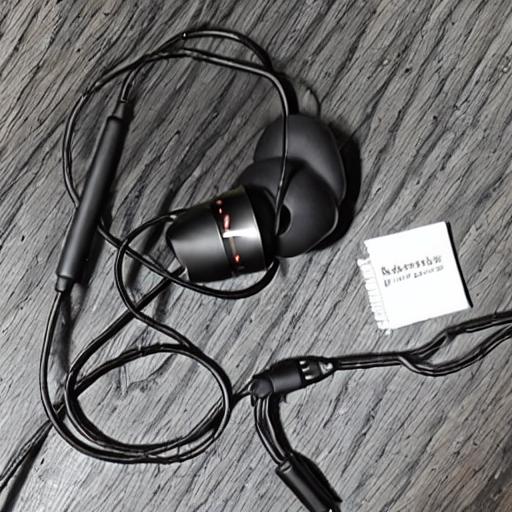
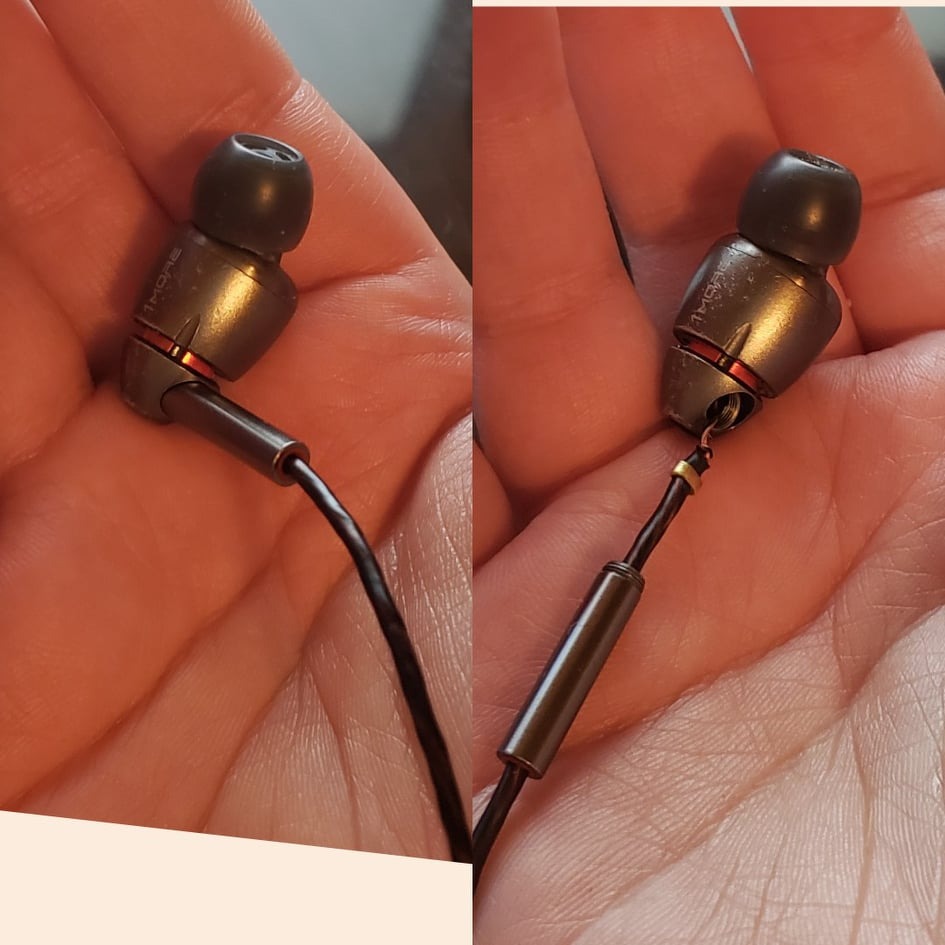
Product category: headphones
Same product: no